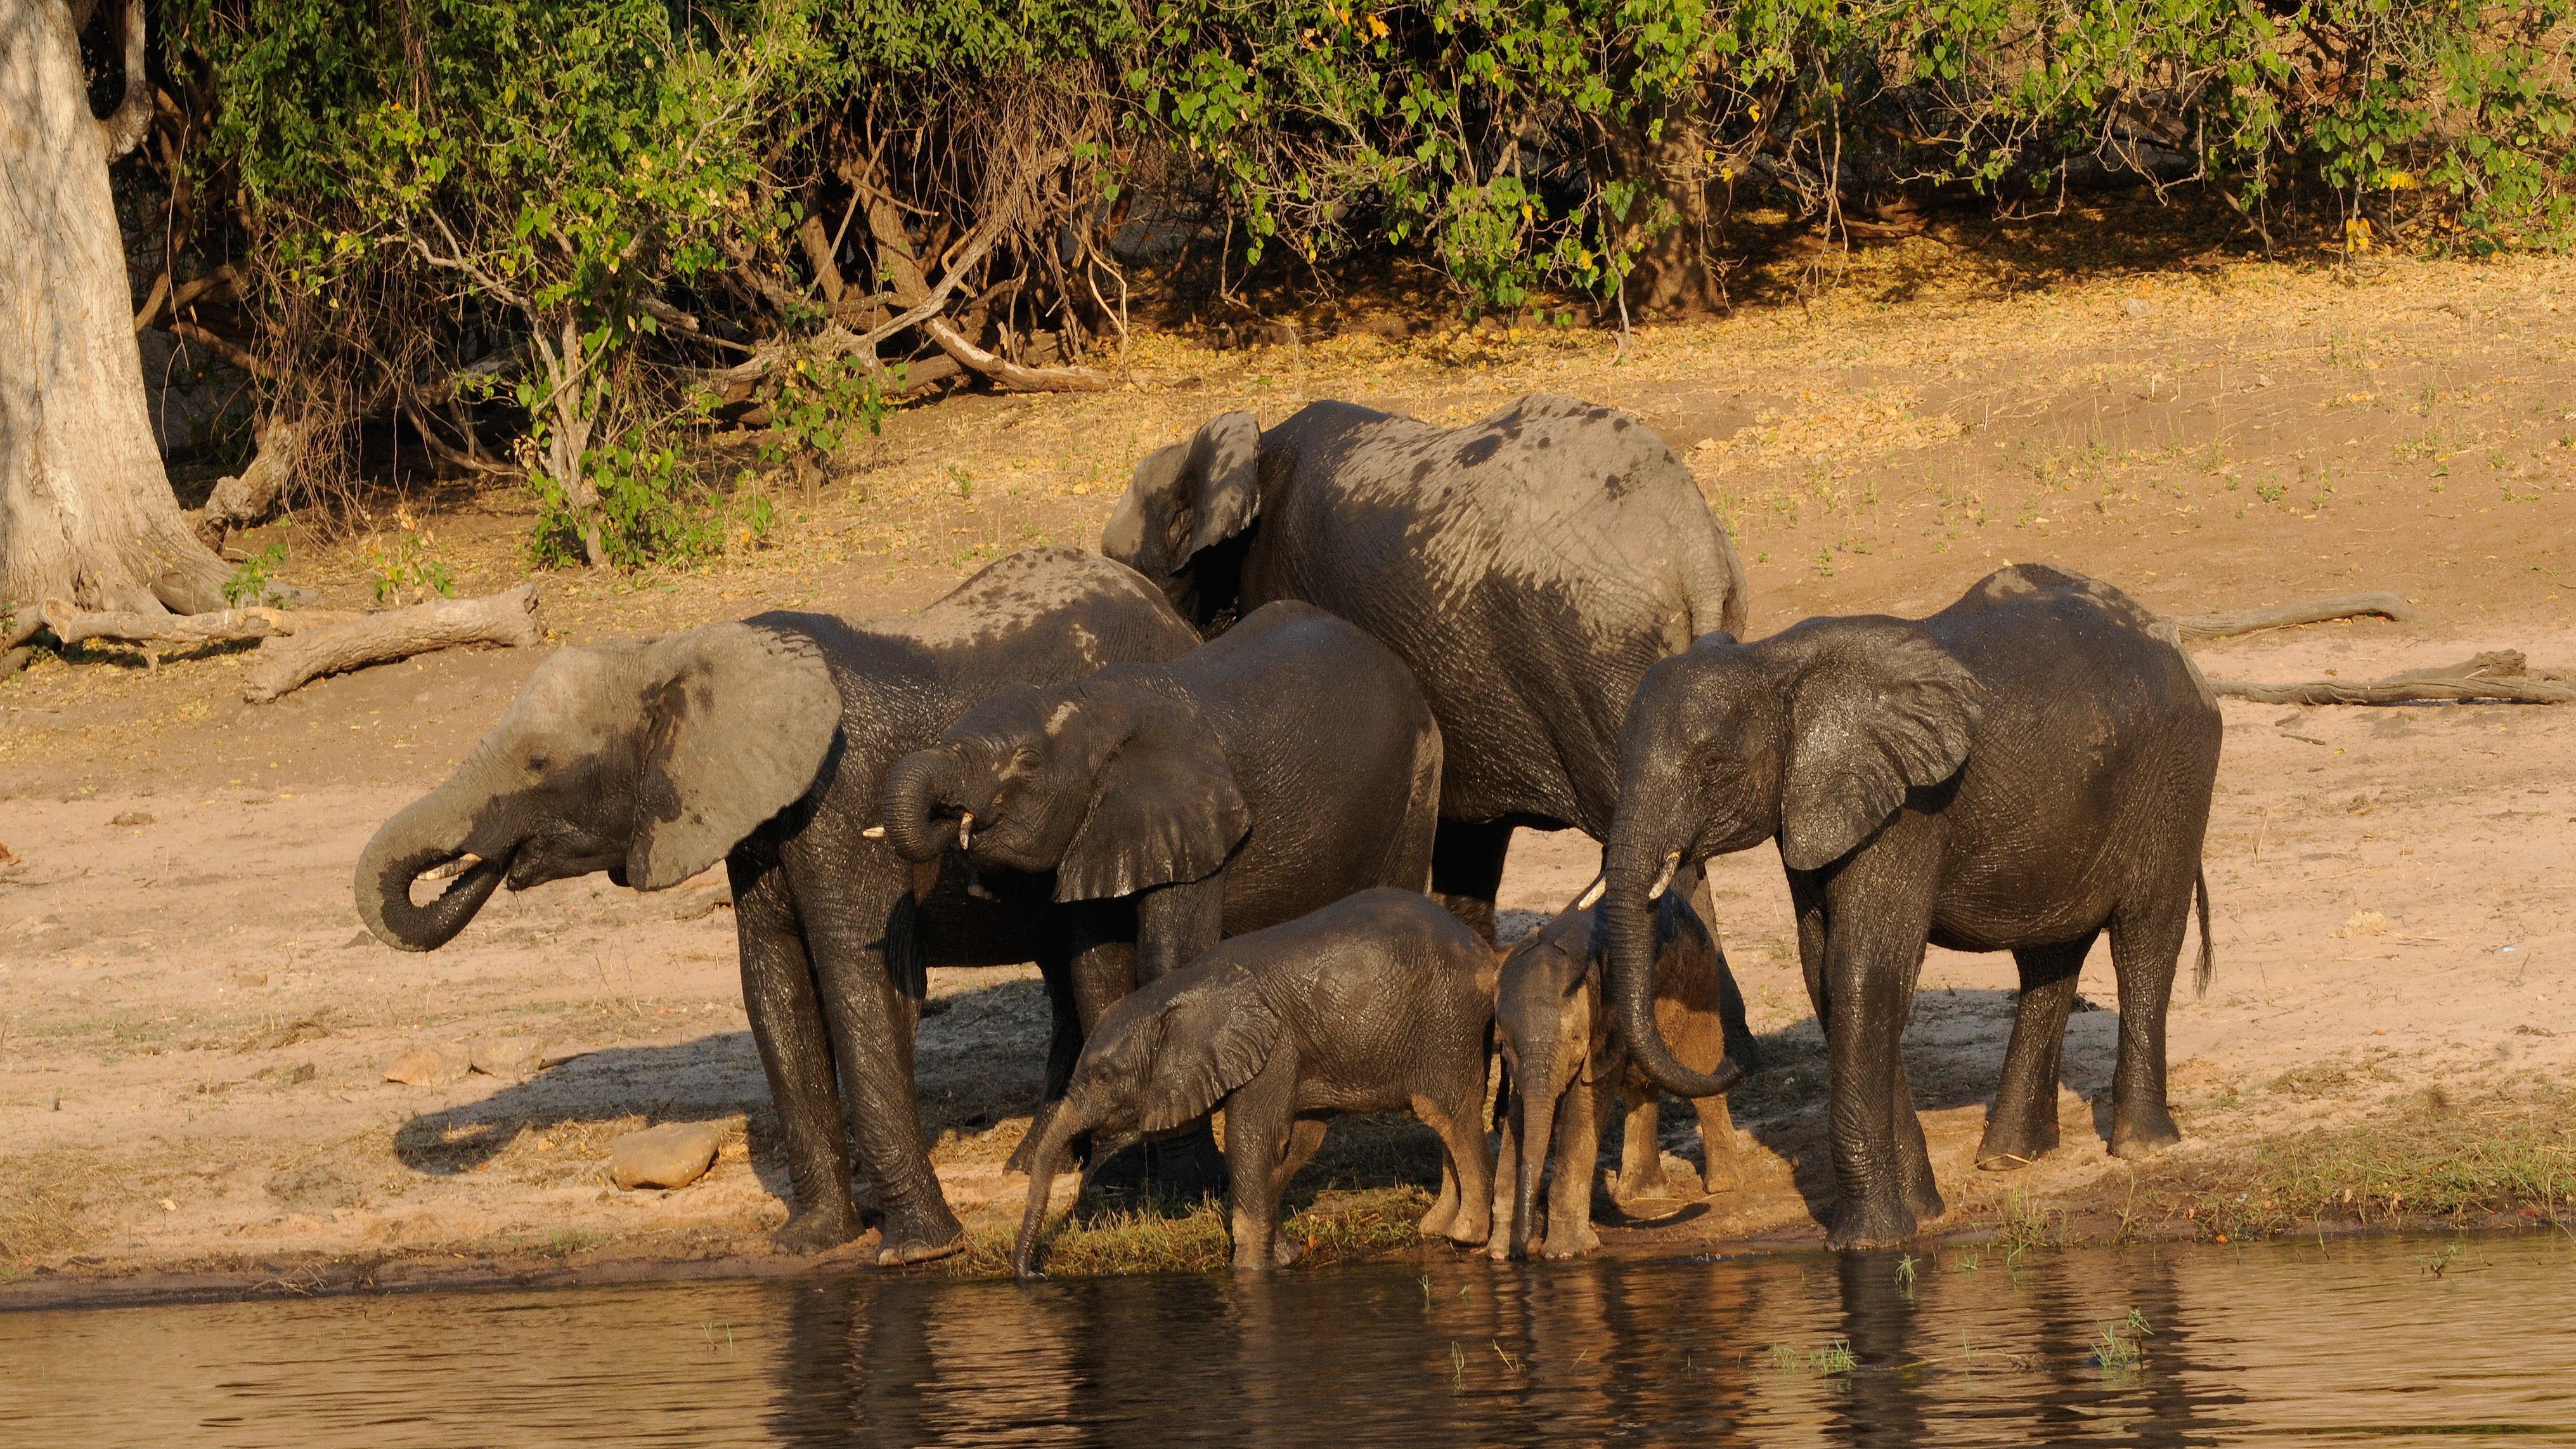
adventure, wildlife, herd, africa, mammal, fauna, savanna, elephant, watering hole, botswana, safari, chobe, elephant family, indian elephant, african elephant, elephants and mammoths